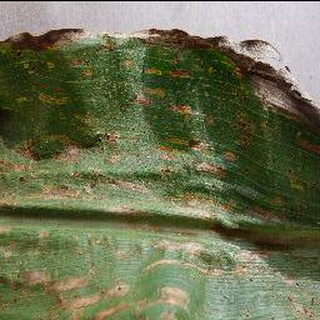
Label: corn_cercospora_leaf_spot